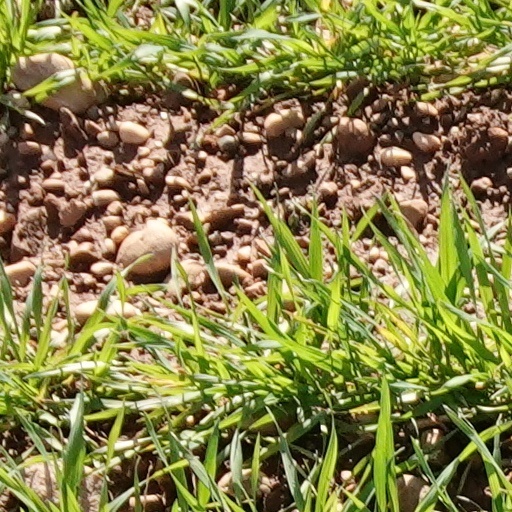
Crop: wheat